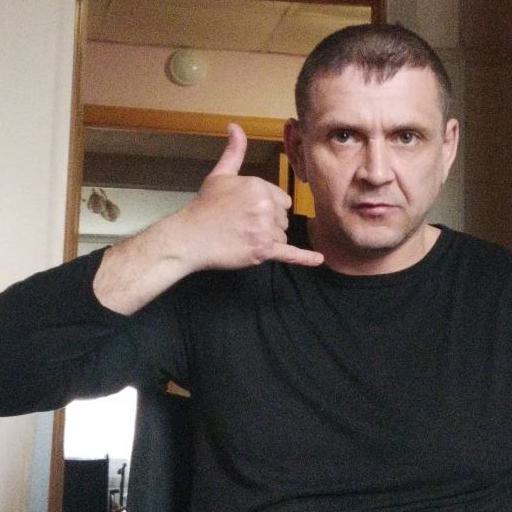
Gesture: call